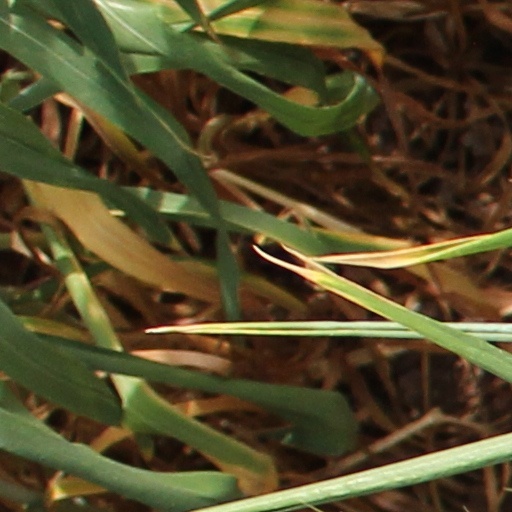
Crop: wheat